Tar Tunnel

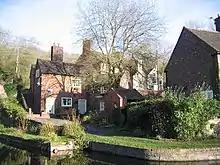
The doorway house to the Tunnel

The Tar Tunnel is an abandoned tunnel located on the north bank of the River Severn in the Ironbridge Gorge at Coalport, England. It is one of ten Ironbridge Gorge Museums attractions administered by the Ironbridge Gorge Museum Trust.